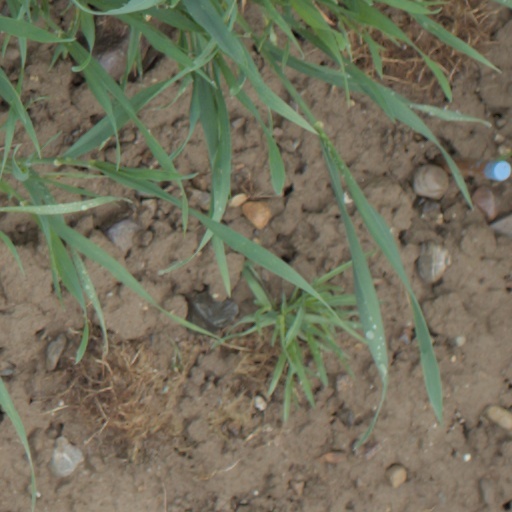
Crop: wheat